Leo Osnas

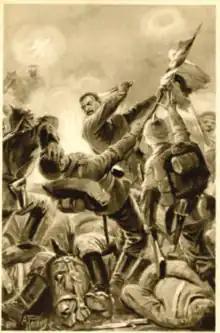
A depiction of Osnas winning the Cross of St. George, from a contemporary postcard

Leo Osnas (in some sources Leon; fl. 1914-1962) was a Russian soldier and recipient of the Cross of St. George, the highest award for bravery in the Russian Army. Osnas, a medical student from Wilna, had volunteered for military service and saw action during the First World War. He received his bravery award for saving his regimental colours from being captured by German forces during an action in East Prussia in the early months of the war. The award was made in person by Russian Tsar Nicholas II. In newspaper reports it was stated that Osnas' action had led the Russians to allow Jewish men the right to become officers in the army and navy and for Jewish civilians to receive full citizenship rights. This latter action was not taken.